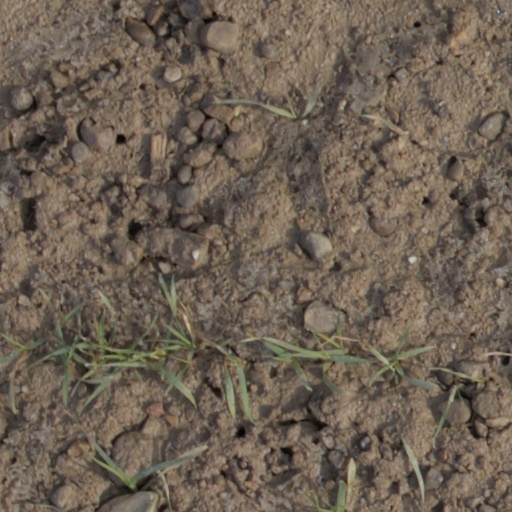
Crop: wheat